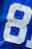
Number: 8